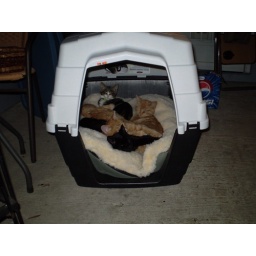
All of our kittens in a dog house being lazy last summer!